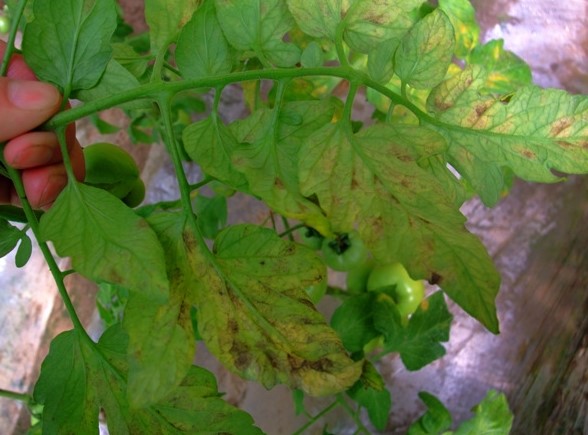
Plant: Tomato
Disease: tomato leaf mold